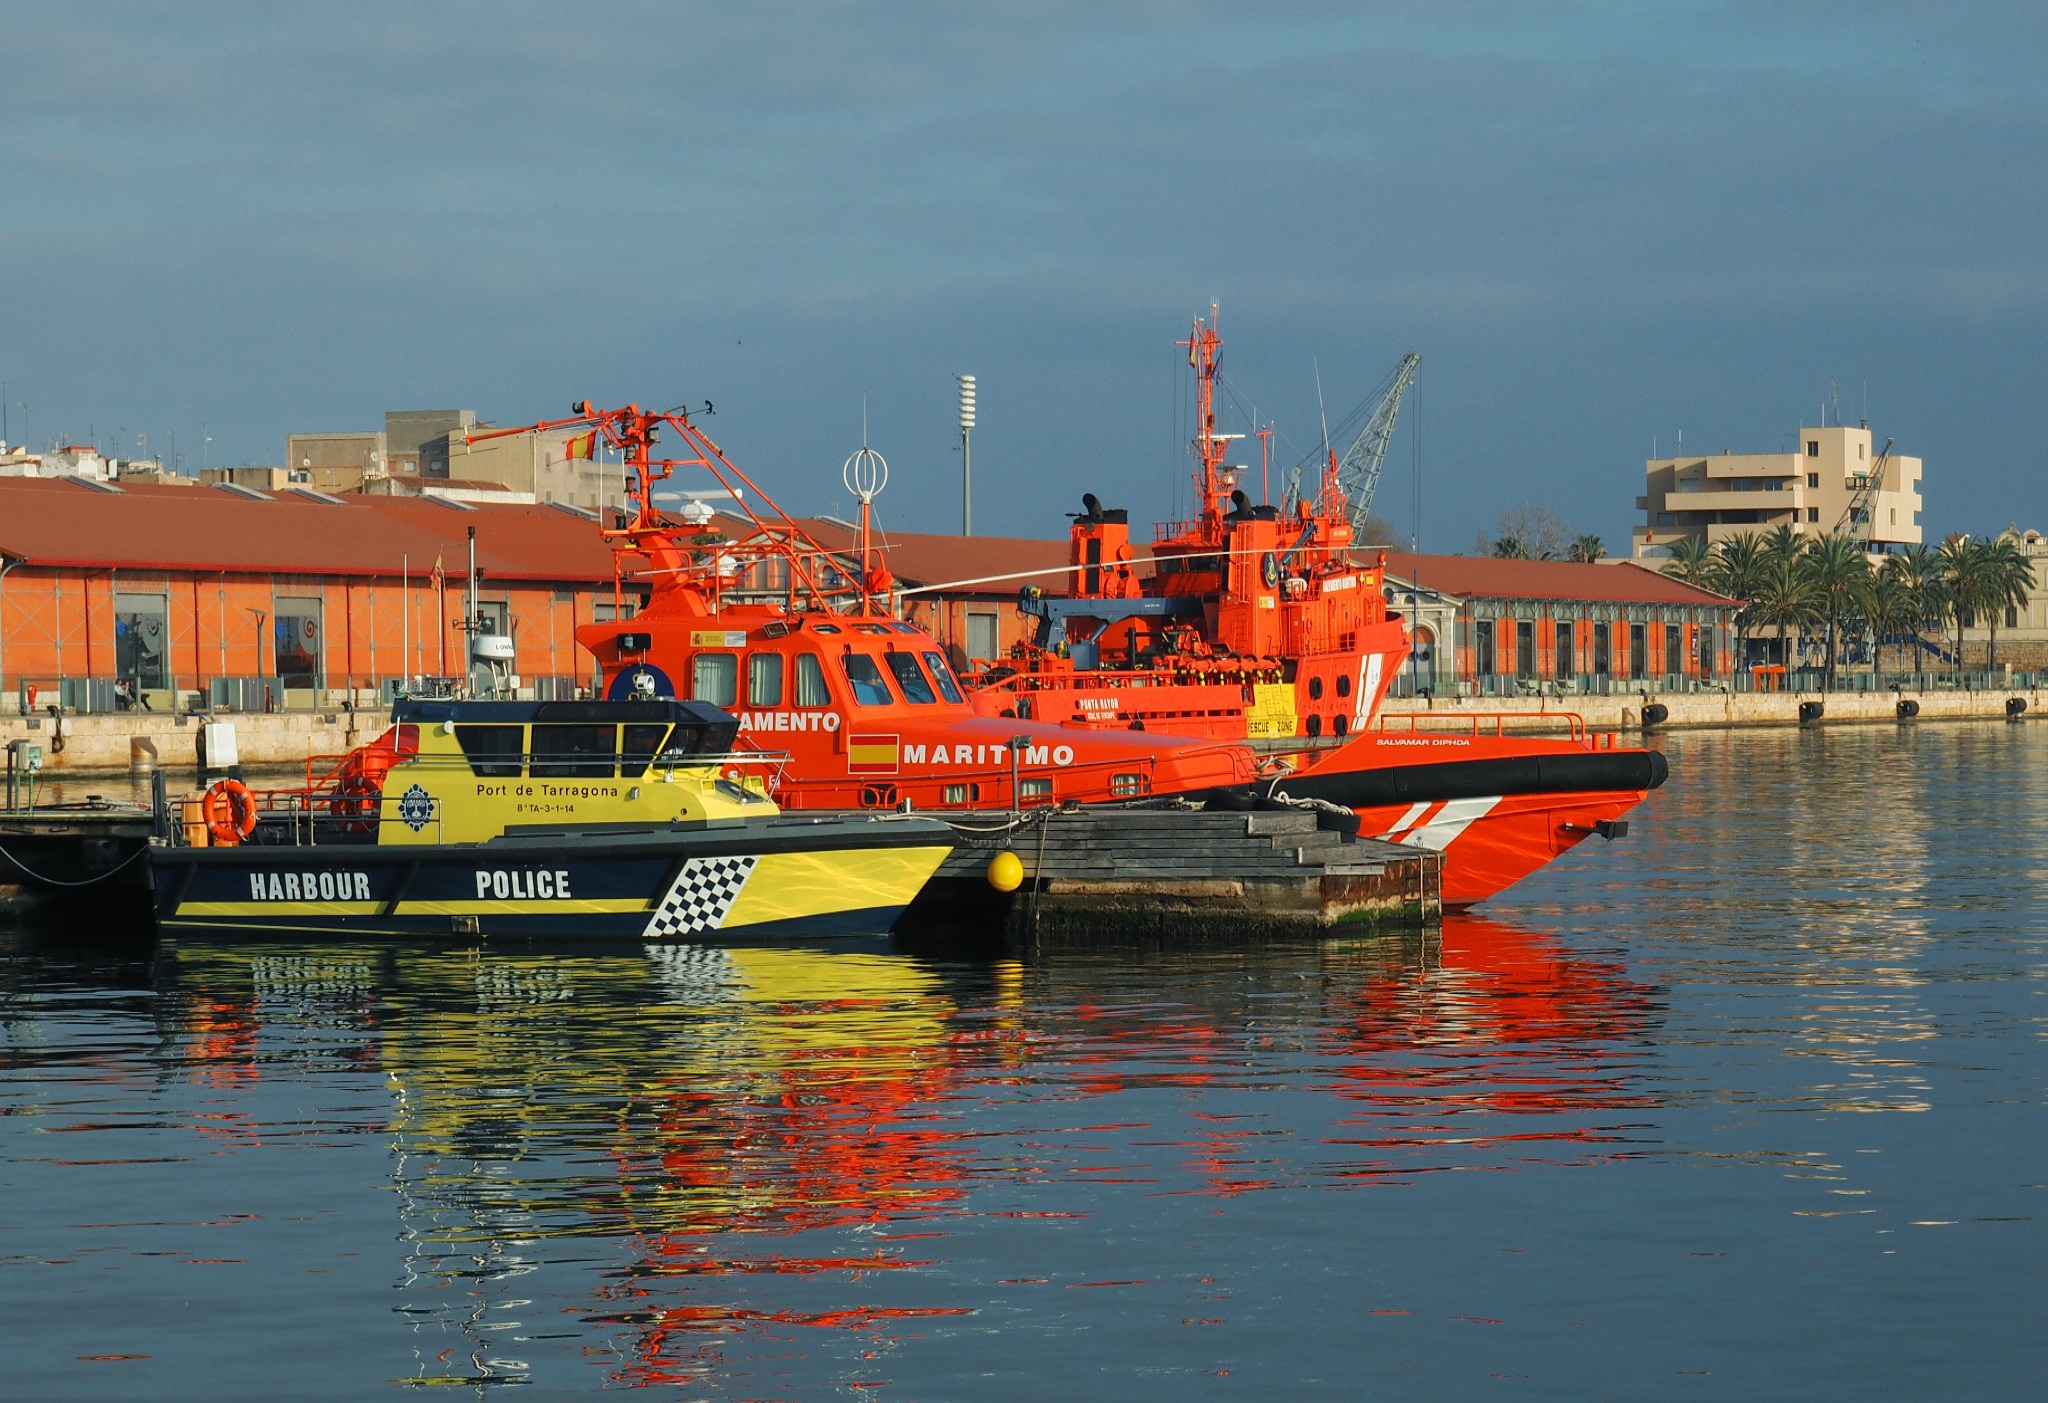
sea, boat, ship, vehicle, harbor, port, cargo ship, waterway, spain, boats, police, channel, tugboat, watercraft, barge, tarragona, container ship, dredging, freight transport